Allen Walker

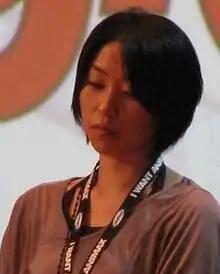
Manga author Katsura Hoshino based Allen on "Zone"s heroine Robin.

The manga creator Katsura Hoshino originally had no plans to create Allen's character in "D.Gray-man"; she wanted the Millennium Earl to be the story's protagonist. Hoshino created Allen because she found the Earl unsuitable for use as a main character in a manga magazine aimed at teenagers. Hoshino thought a mature design would be better. She believed her final design looked best wearing a Black Order uniform and wondered if the character should be more masculine. Hoshino, who likes her main characters to be rambunctious, rude idiots, did not know how Allen originated. She planned to design the character as an "energetic youth with messy fly-a-way hair", but when he was drawn with the Black Order uniform, the group Allen joins, she sensed a "lack of coordination". To increase the effect of Allen's arrival at the Black Order, Hoshino gave him the nickname "Destroyer of Time", which has no relevance to the story.